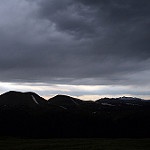
Scene: Outdoor